330 West 42nd Street

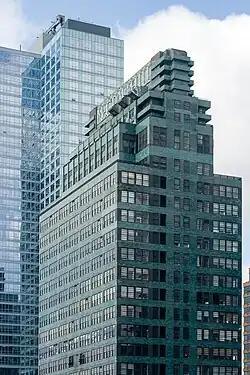

330 West 42nd Street (also known as the McGraw-Hill Building and formerly as the GHI Building) is a , 33-story skyscraper in the Hell's Kitchen neighborhood of Manhattan in New York City, New York, U.S. Designed by Raymond Hood and J. André Fouilhoux in a mixture of the International Style, Art Deco, and Art Moderne styles, the building was constructed from 1930 to 1931 and originally served as the headquarters of the McGraw-Hill Companies.